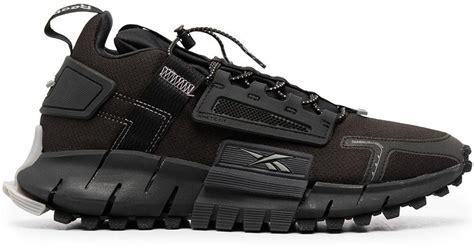
Brand: Reebok
Model: ZIG Kinetica